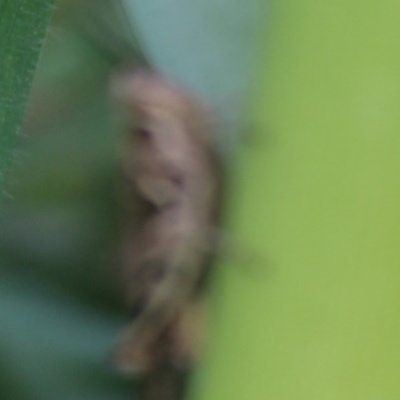
Crop: Maize
Condition: grasshoper